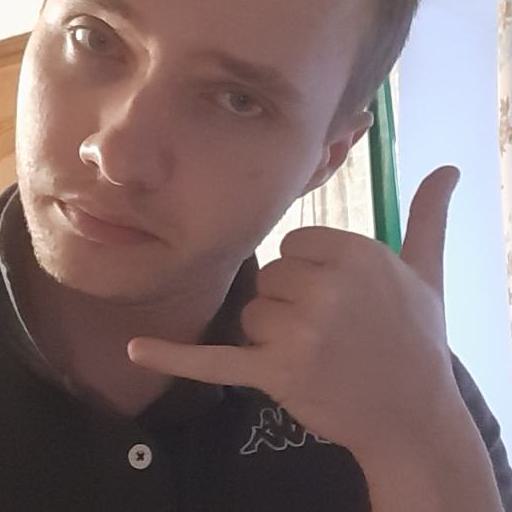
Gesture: call